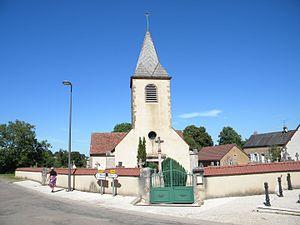
Saint-Martin-de-la-Mer est une commune française située dans le canton d'Arnay-le-Duc du département de la Côte-d'Or, en région Bourgogne-Franche-Comté.